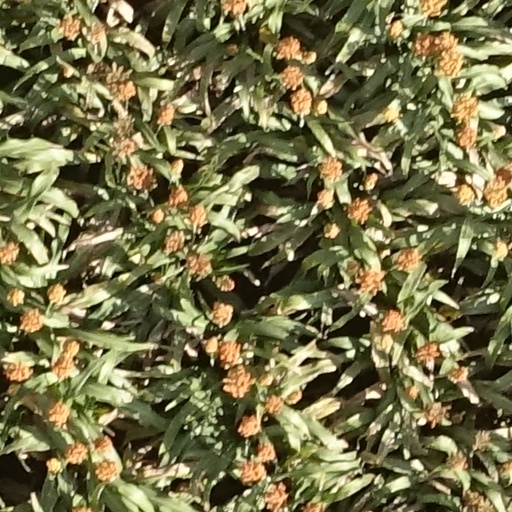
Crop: sorghum